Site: brandenburg
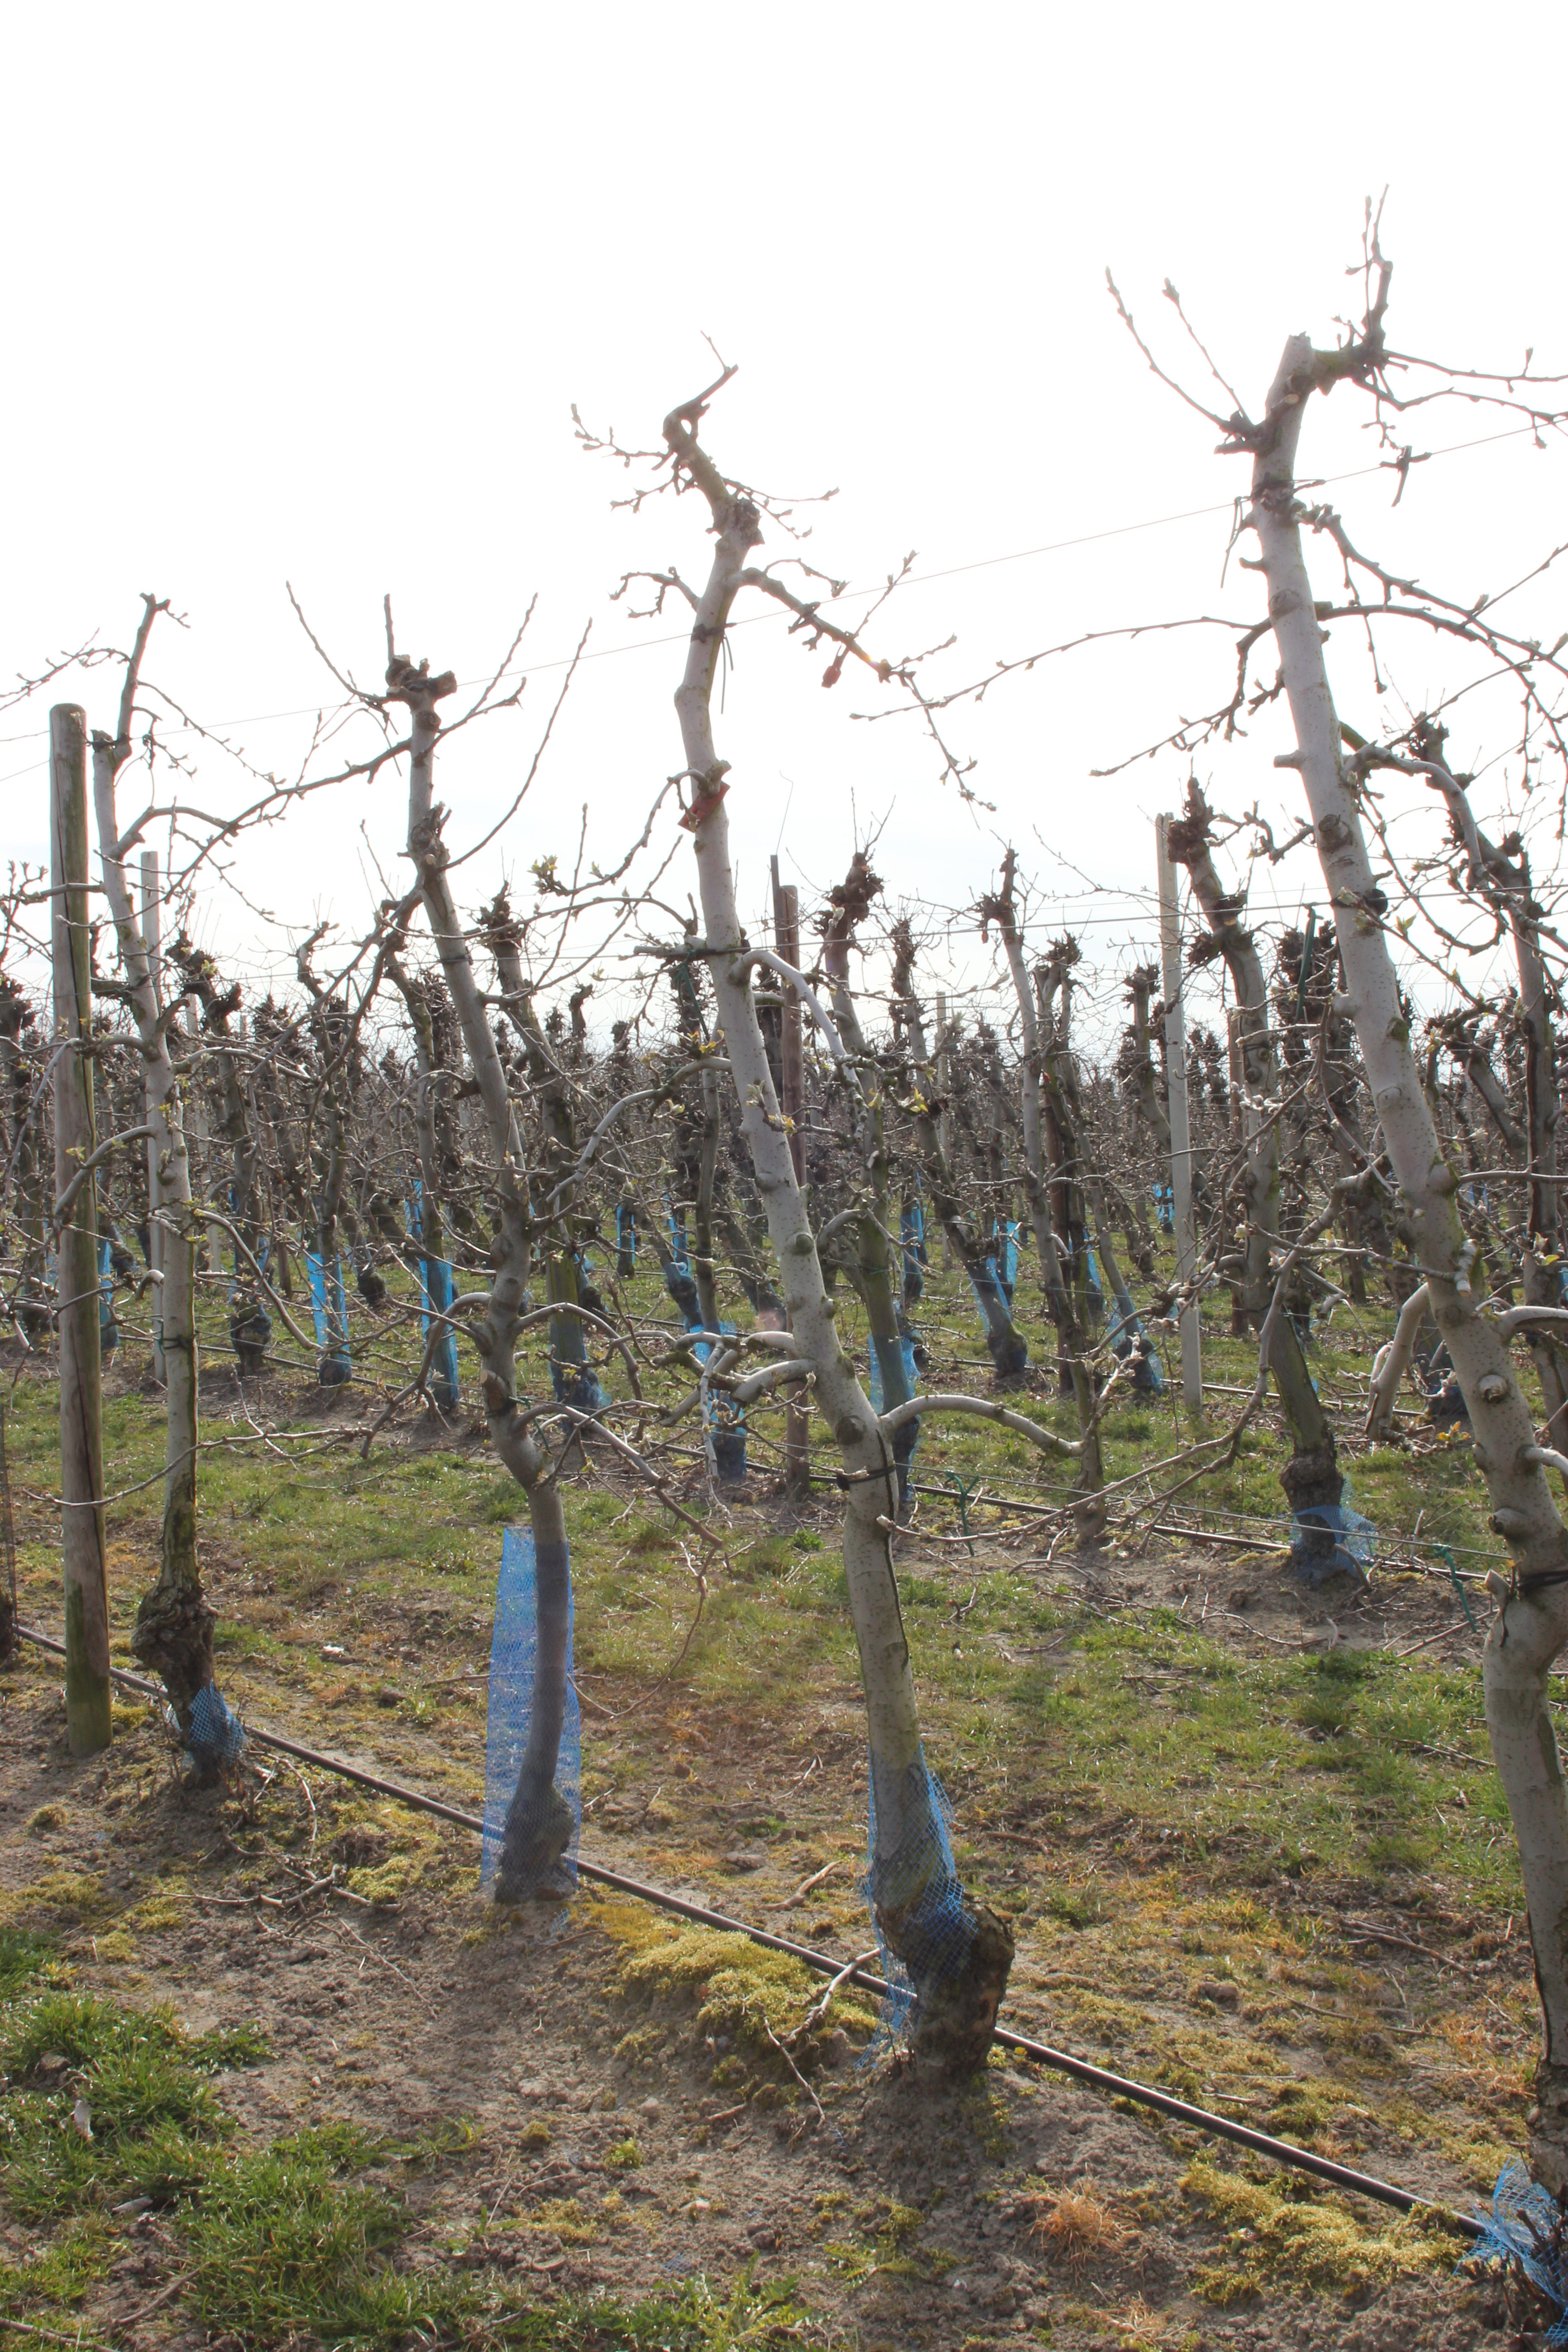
Growth stage (BBCH 54): Inflorescence emergence